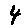
Label: 4